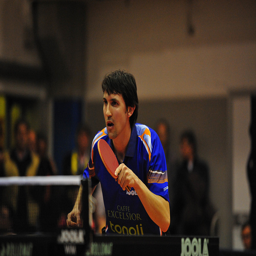
A man in the middle of a ping-pong game.
a competitive table tennis player is holding his paddle
A ping pong player is in a ready stance to return the ball.
A table tennis player holding a red paddle.
A man holding a ping pong paddle while people watch in the background.